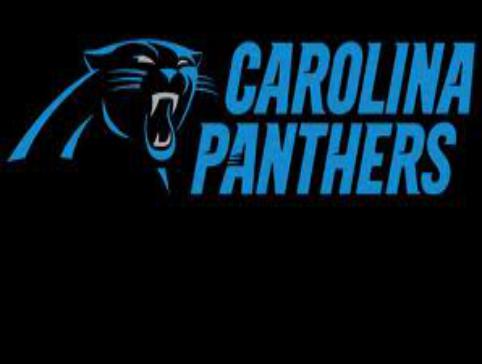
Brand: Carolina-1
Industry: Others